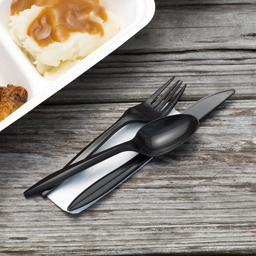
Label: plastic